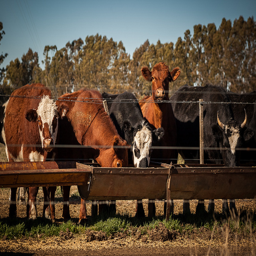
A line of cows eats at the feed trough.
this is a herd of cows eating together
A group of cows eat from a trough in an fenced-in area.
a bunch of cows that are next to a fence
The cows are eating beside each other from a long trough.